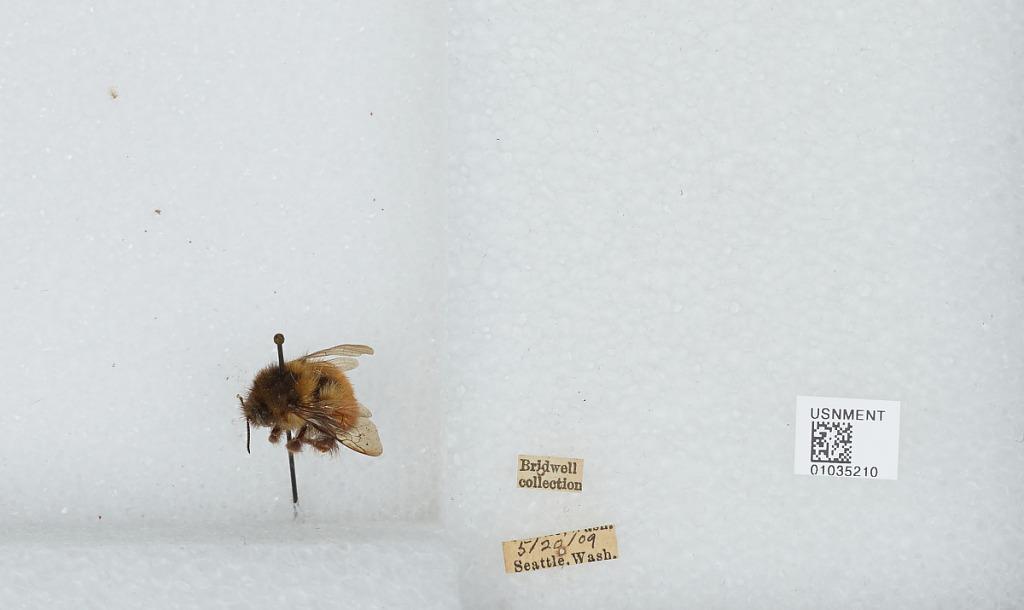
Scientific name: Bombus (Pyrobombus) melanopygus Nylander
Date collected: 1909-5-20
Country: United States
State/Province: Washington
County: King
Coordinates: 47.47, -121.83